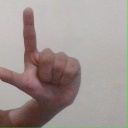
अक्षर: ल